Joseph Booth & Bros

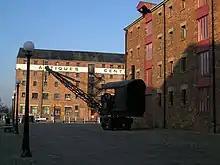
Joseph Booth steam crane on Gloucester Docks

Significant construction sites to use Booths cranes include the Tower Bridge, as this had a great deal of metal framework many cranes were required in its construction. The steam cranes used in the Tower Bridge construction have been included in scenes from the 2009 Sherlock Holmes film. One less successful project to employ Booths cranes was the Wembley Park Tower project. The Wembley Park Tower was meant to be London's rival to the Eiffel Tower in Paris but was however dogged by financial problems. In 1902 the Railway Magazine commented "If the Wembley Tower Company could have raised the money as quickly as these cranes raised the girders, the growth of the tower would not have ceased so abruptly." A less glamorous project was the Northern Outfall Sewer in London however company advertising of the time mentioned that their cranes could be seen at work here.